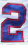
Number: 2